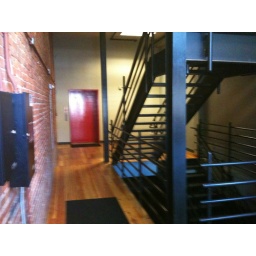
Walking in the front door. The red door at the back is an elevator.